Alice Dalton Brown

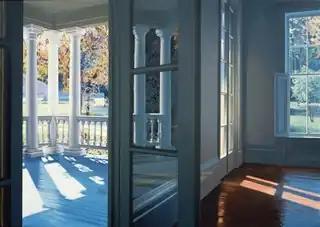
Alice Dalton Brown, "Autumn Reverie", oil on linen, 75" x 107", 1998.

In 1977, an empty country house in Westfield, New York caught Dalton Brown's attention and became the focus of a number of works, initiating a major new motif in her work: Victorian houses, viewed from outside and often expressive of a longing to be inside that some have variably regarded as feminist or Freudian. She was initially faithful to the observed time, place and season, but gradually moved toward compositions that didn't exist in reality by combining elements from different locations, perspectives or moments in time and variations in light, proportion and cropping. In some works, she painted fuller scenes, as in the eleven-foot-wide, largely white "Grand Westfield Porch" (1980); a frontal, partial façade of irregular archways, slender columns and decorative carved screens seemingly dislocated by a trick of perspective, it doubled as a study in geometric abstraction. In other works, she homed in on details—an arched window, a few steps, or part of a porch, as in the "Kathy's Room" series (1983).